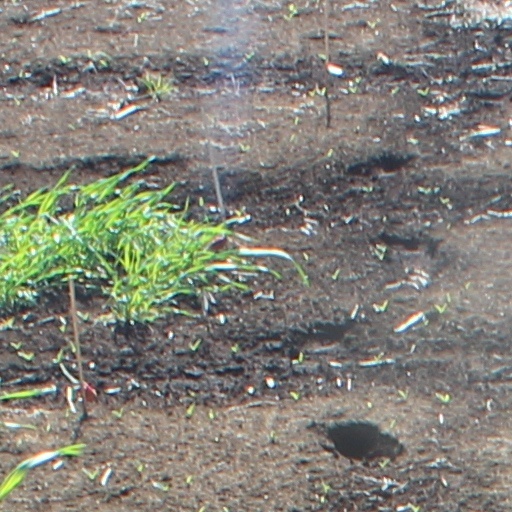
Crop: wheat